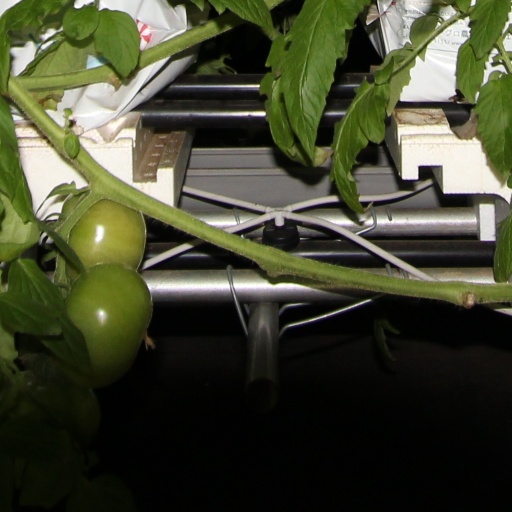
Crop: tomato